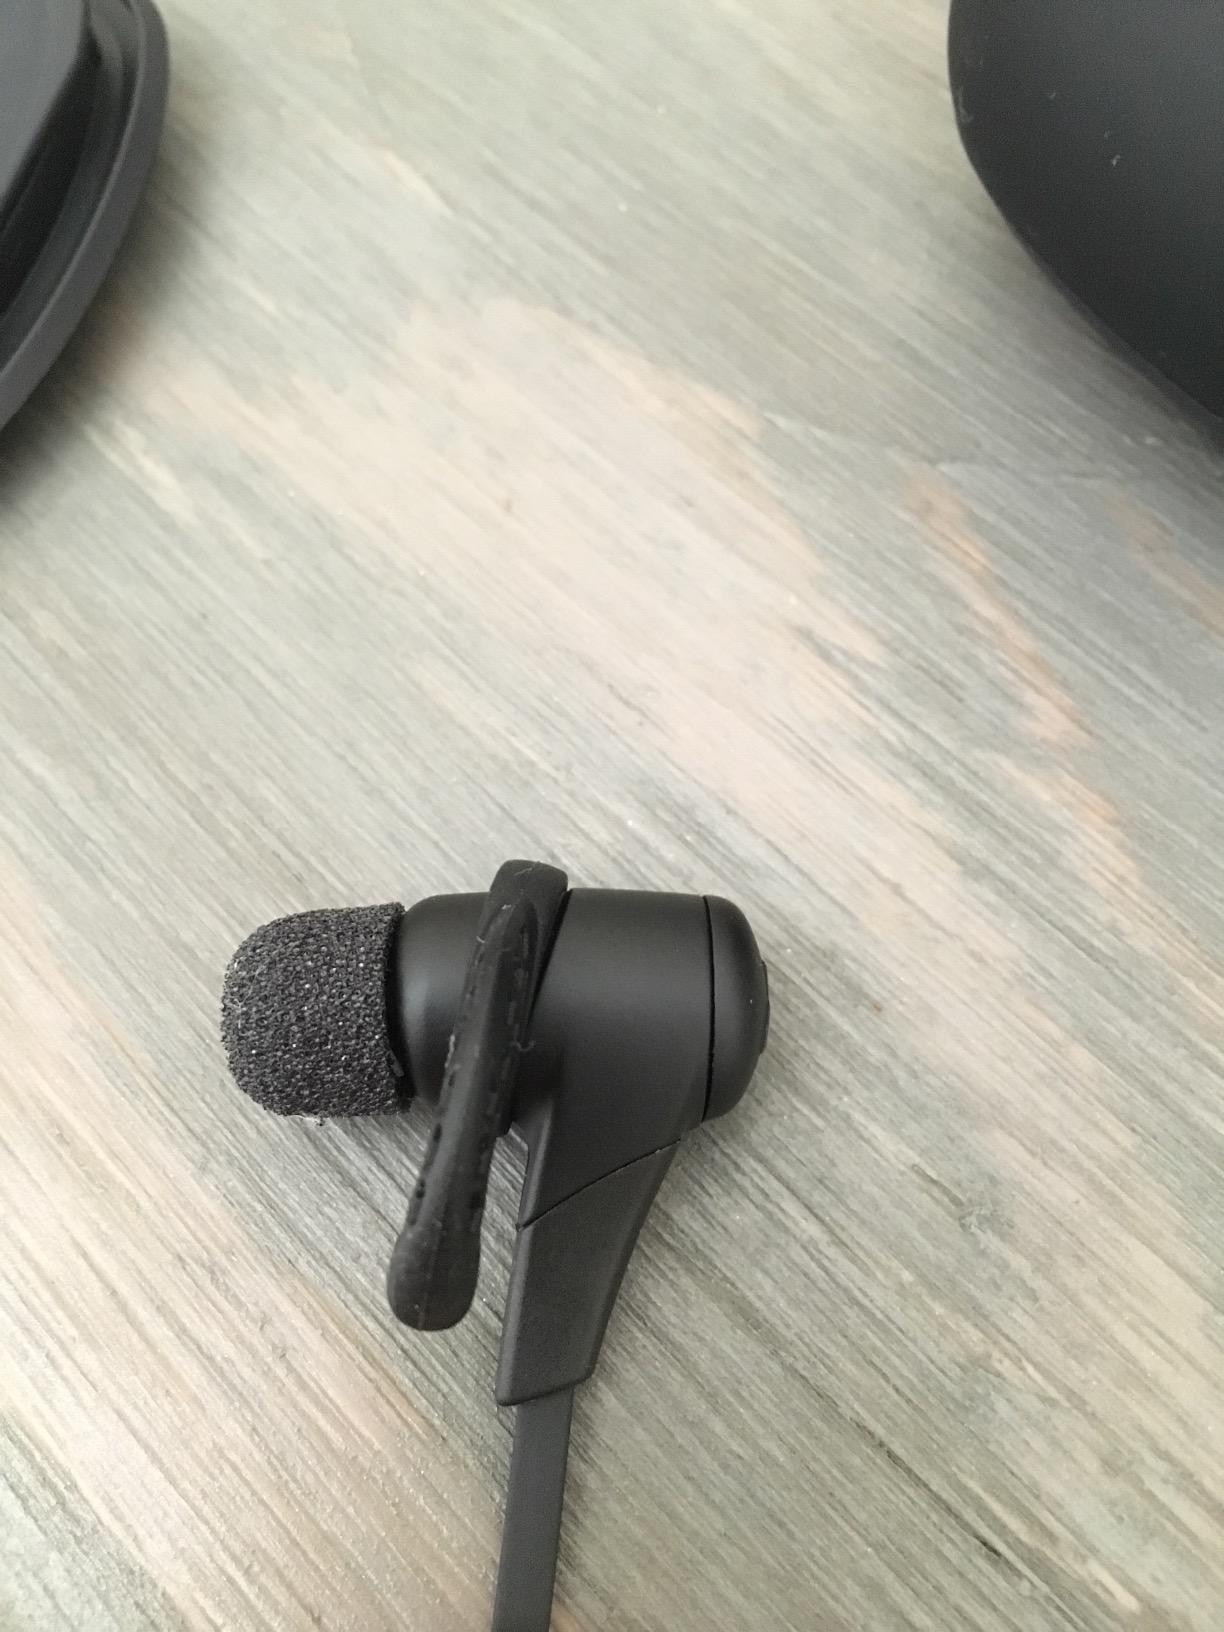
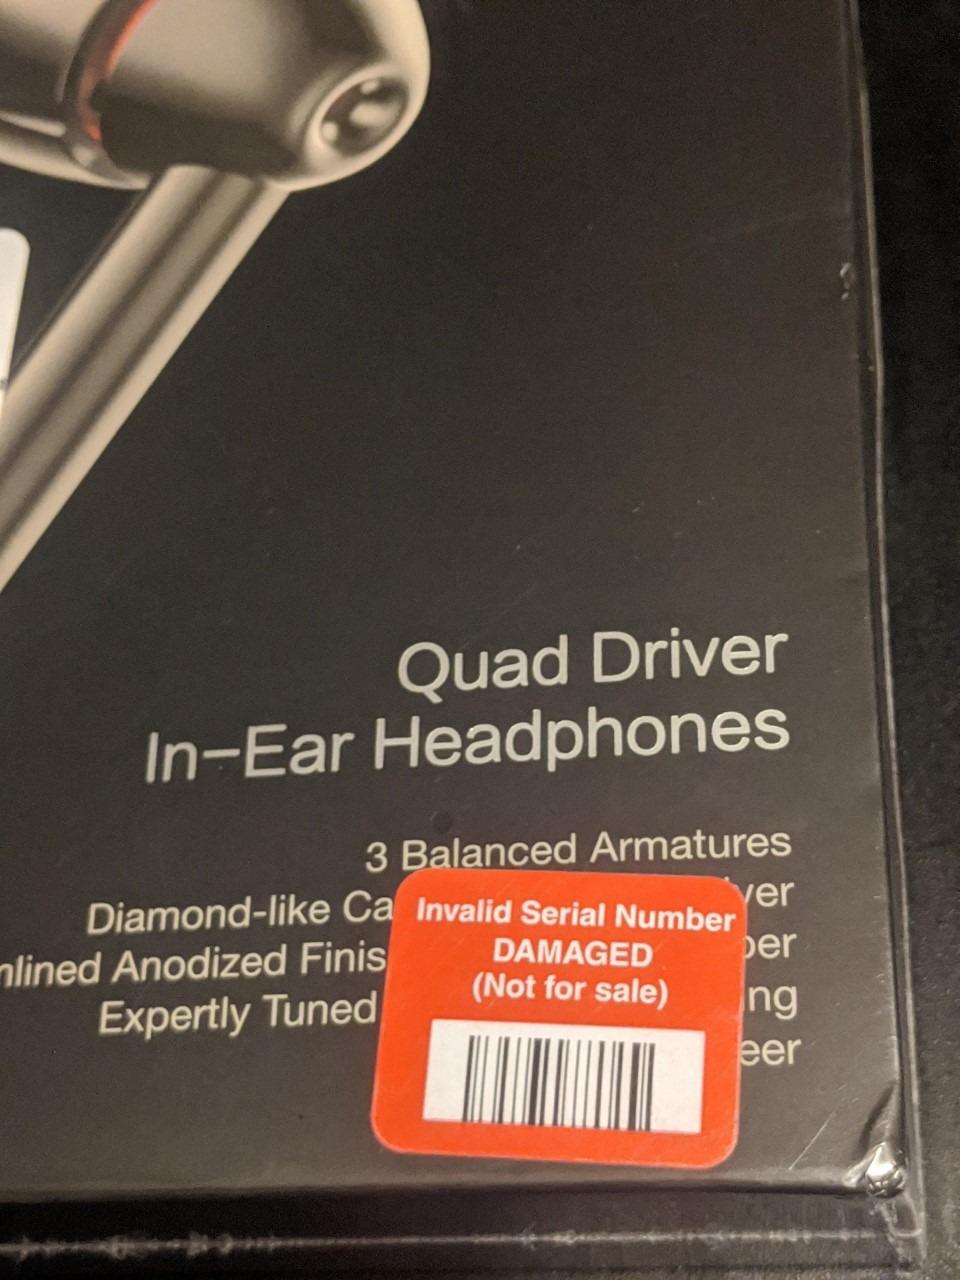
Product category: headphones
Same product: no